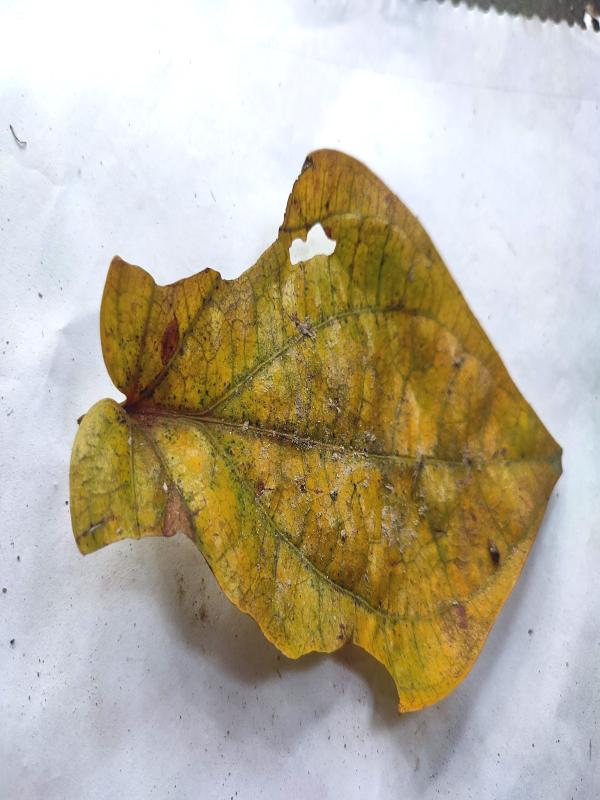
Label: Dried_Leaf